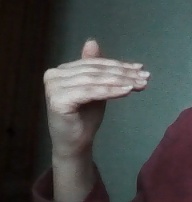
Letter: khaa